Assassination of Jean Jaurès

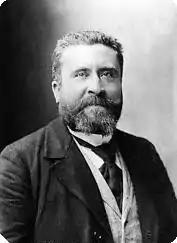
Jean Jaurès.

Along with the Socialist group, he supported the Viviani government, which he felt was genuinely hostile to the war. On July 14, at the SFIO's extraordinary congress, which met until the 19th, he expressed confidence in the will of the working class and its representatives in the main countries to oppose the conflict, including through the weapon of the general strike. He supported the Keir-Hardie-Vaillant motion, the names of a British and a French socialist, which called for a strike in the event of imminent conflict: "rather insurrection than war", to which Jaurès added that the strike should be "simultaneously and internationally organized". This earned him an attack from a newspaper like "Le Temps", which on July 18 accused him of supporting the "abominable thesis that would lead to disarming the nation at a time when it was in peril", to which he replied in "L'Humanité" that "the strike would also paralyze the aggressor".